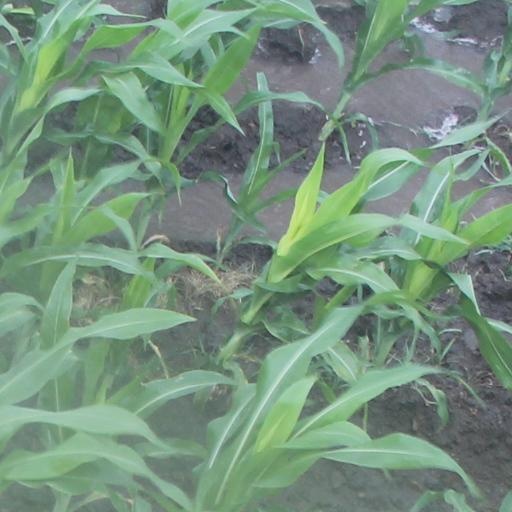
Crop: maize; corn